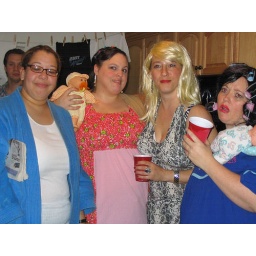
This girls sitting around talking about who's Babies' Daddy was more PITA.